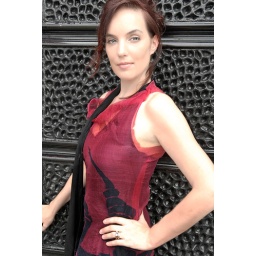
Devil in a red dress